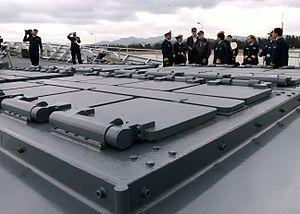
Le Type 054A ou Type 054 est une classe de frégates multi-rôle en service dans la marine chinoise.